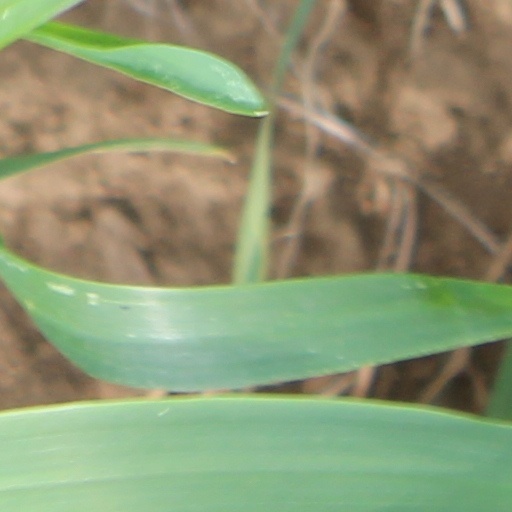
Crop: wheat